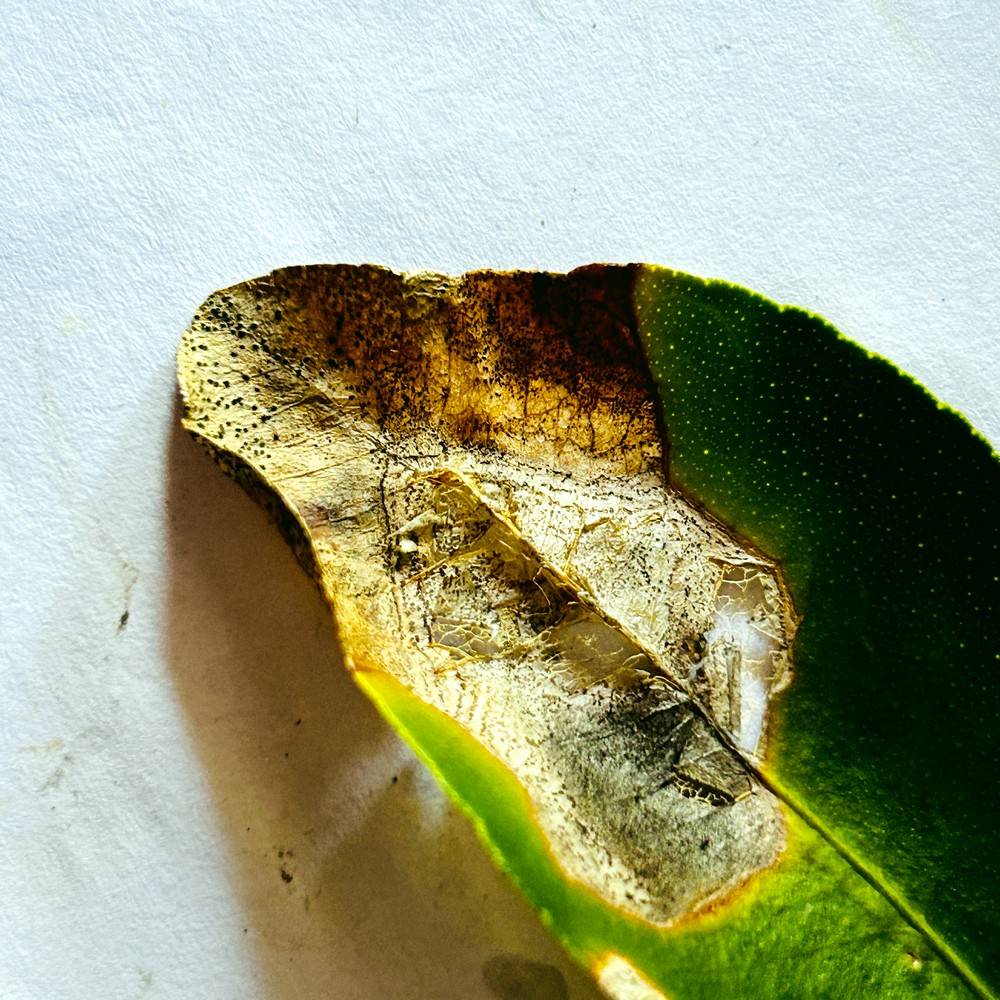
Label: Citrus Canker